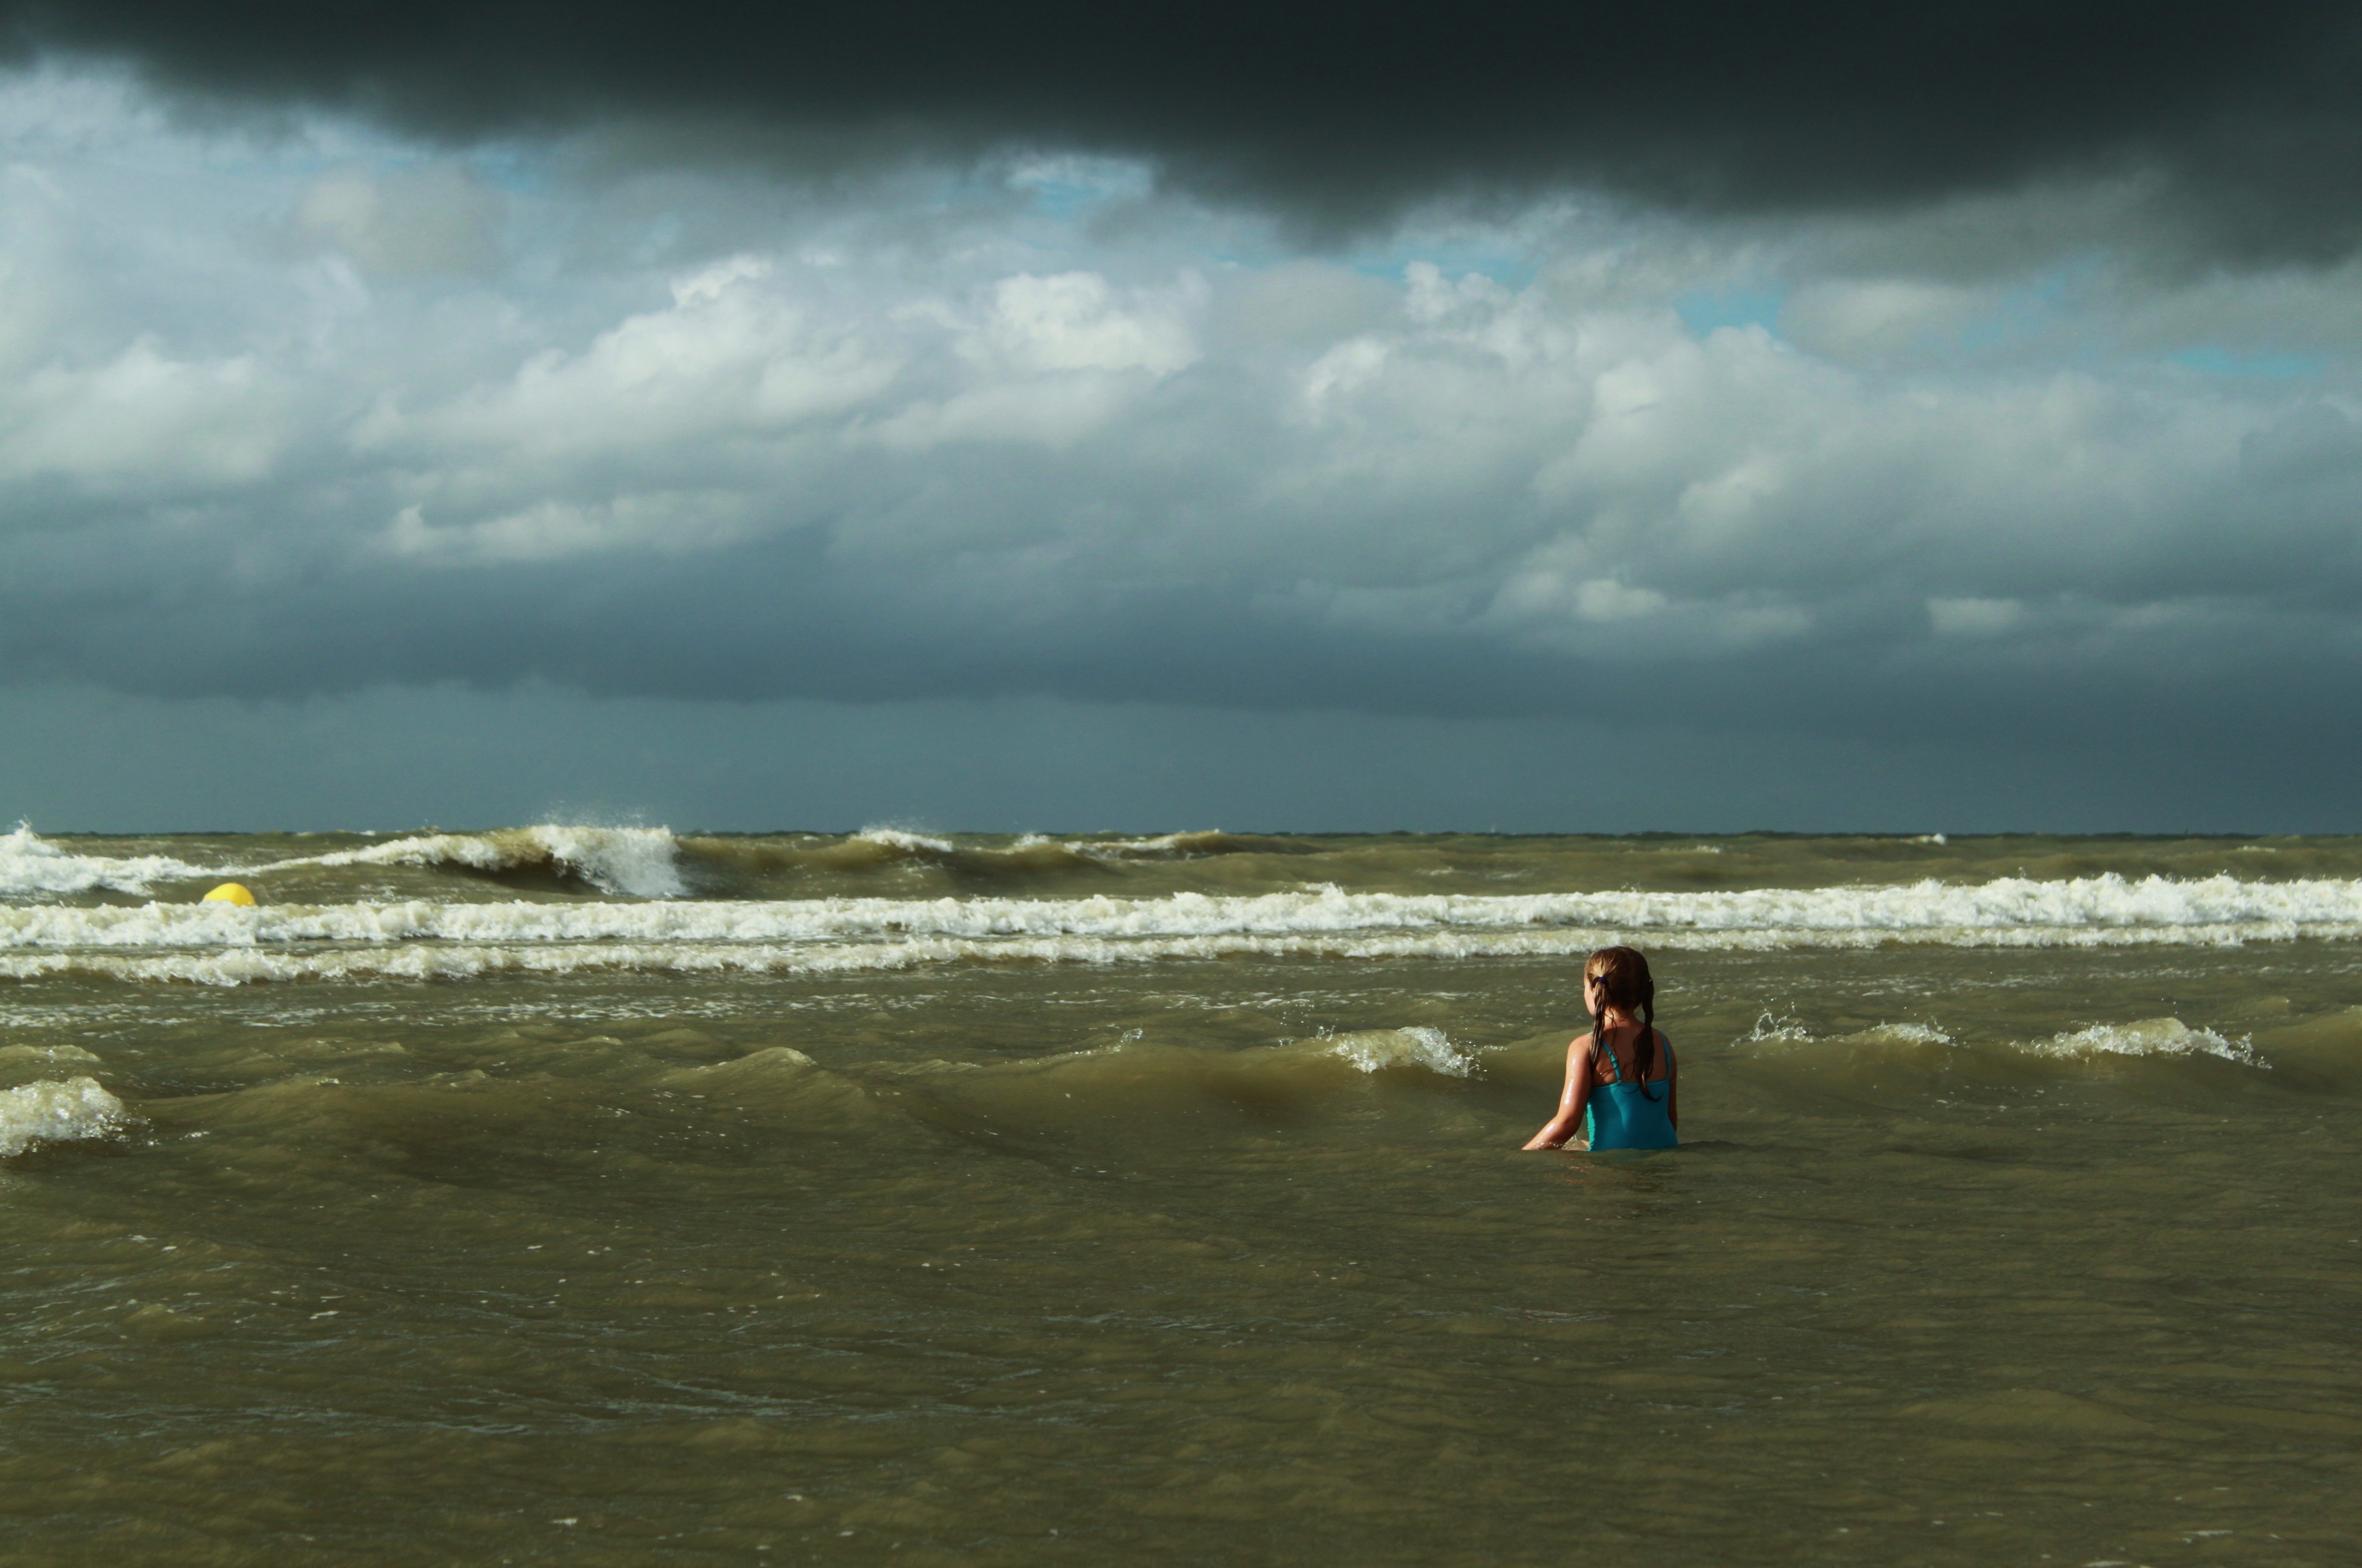
beach, sea, coast, water, nature, sand, ocean, horizon, light, cloud, sky, girl, shore, wave, wind, atmosphere, travel, swim, surf, holiday, bay, child, human, side view, body of water, clouds, holidays, mood, north sea, atmospheric, bathers, coastal landscape, dark clouds, weather mood, cloud formations, heaven mood, fun bathing, wind wave, sandstarnd